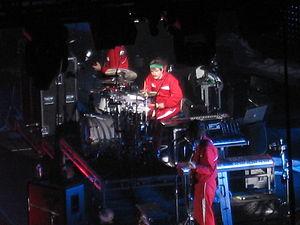
Patrick Wilson est un musicien né le 1ᵉʳ février 1969 à Buffalo, New York, États-Unis. Il est un des deux membres originaux de Weezer, pour qui il est batteur depuis 1992.